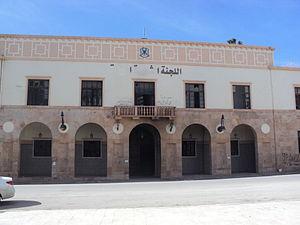
La Jamahiriya arabe libyenne est le nom officiel en forme abrégée utilisé par la Libye, de 1977 à 2011, sous le régime politique de Mouammar Kadhafi.